Adelina Patti

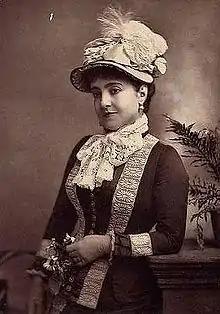
Adelina Patti

Patti's recorded legacy included a number of songs and arias from the following operas: "Le Nozze di Figaro", "Don Giovanni", "Faust", "Martha", "Norma", "Mignon" and "La sonnambula".